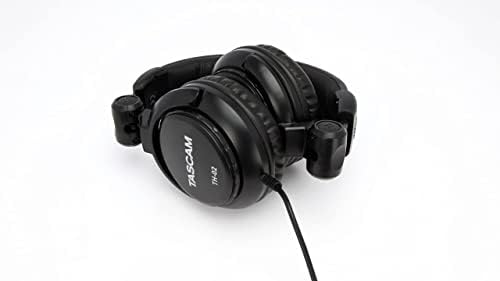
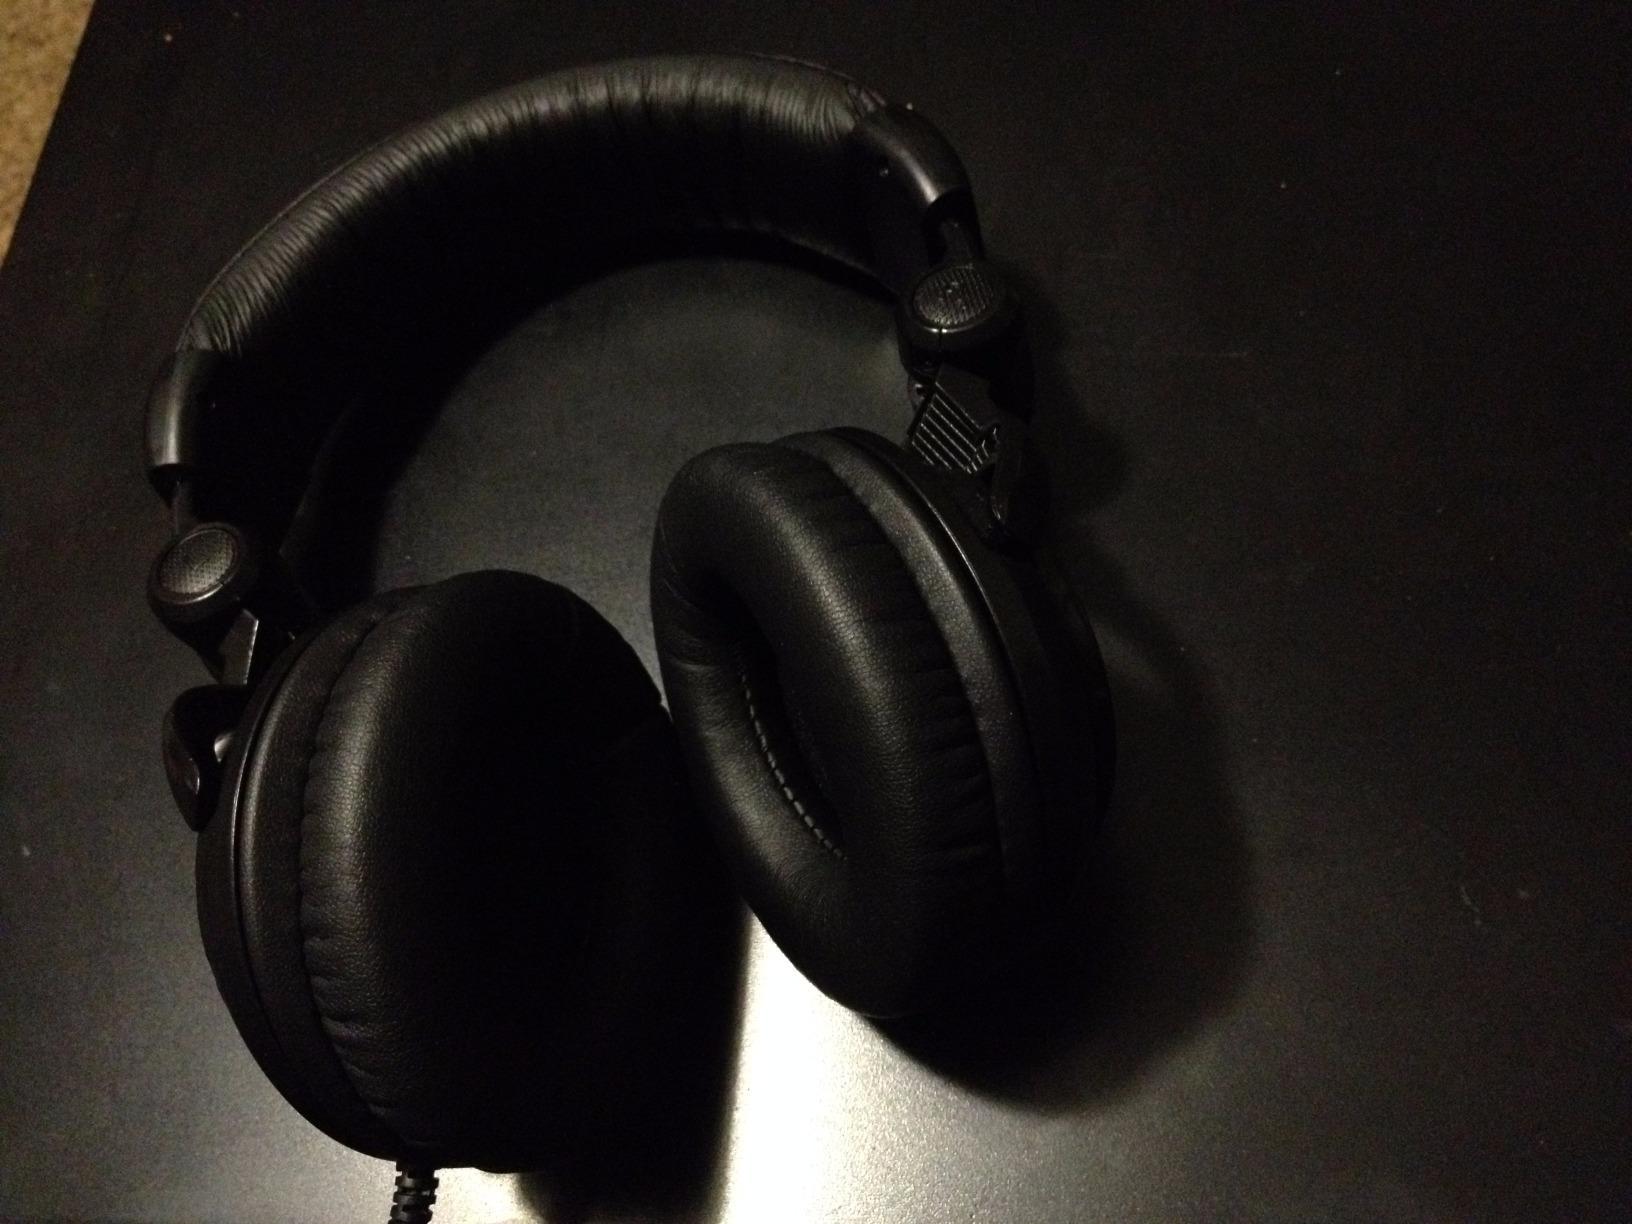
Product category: headphones
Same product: yes